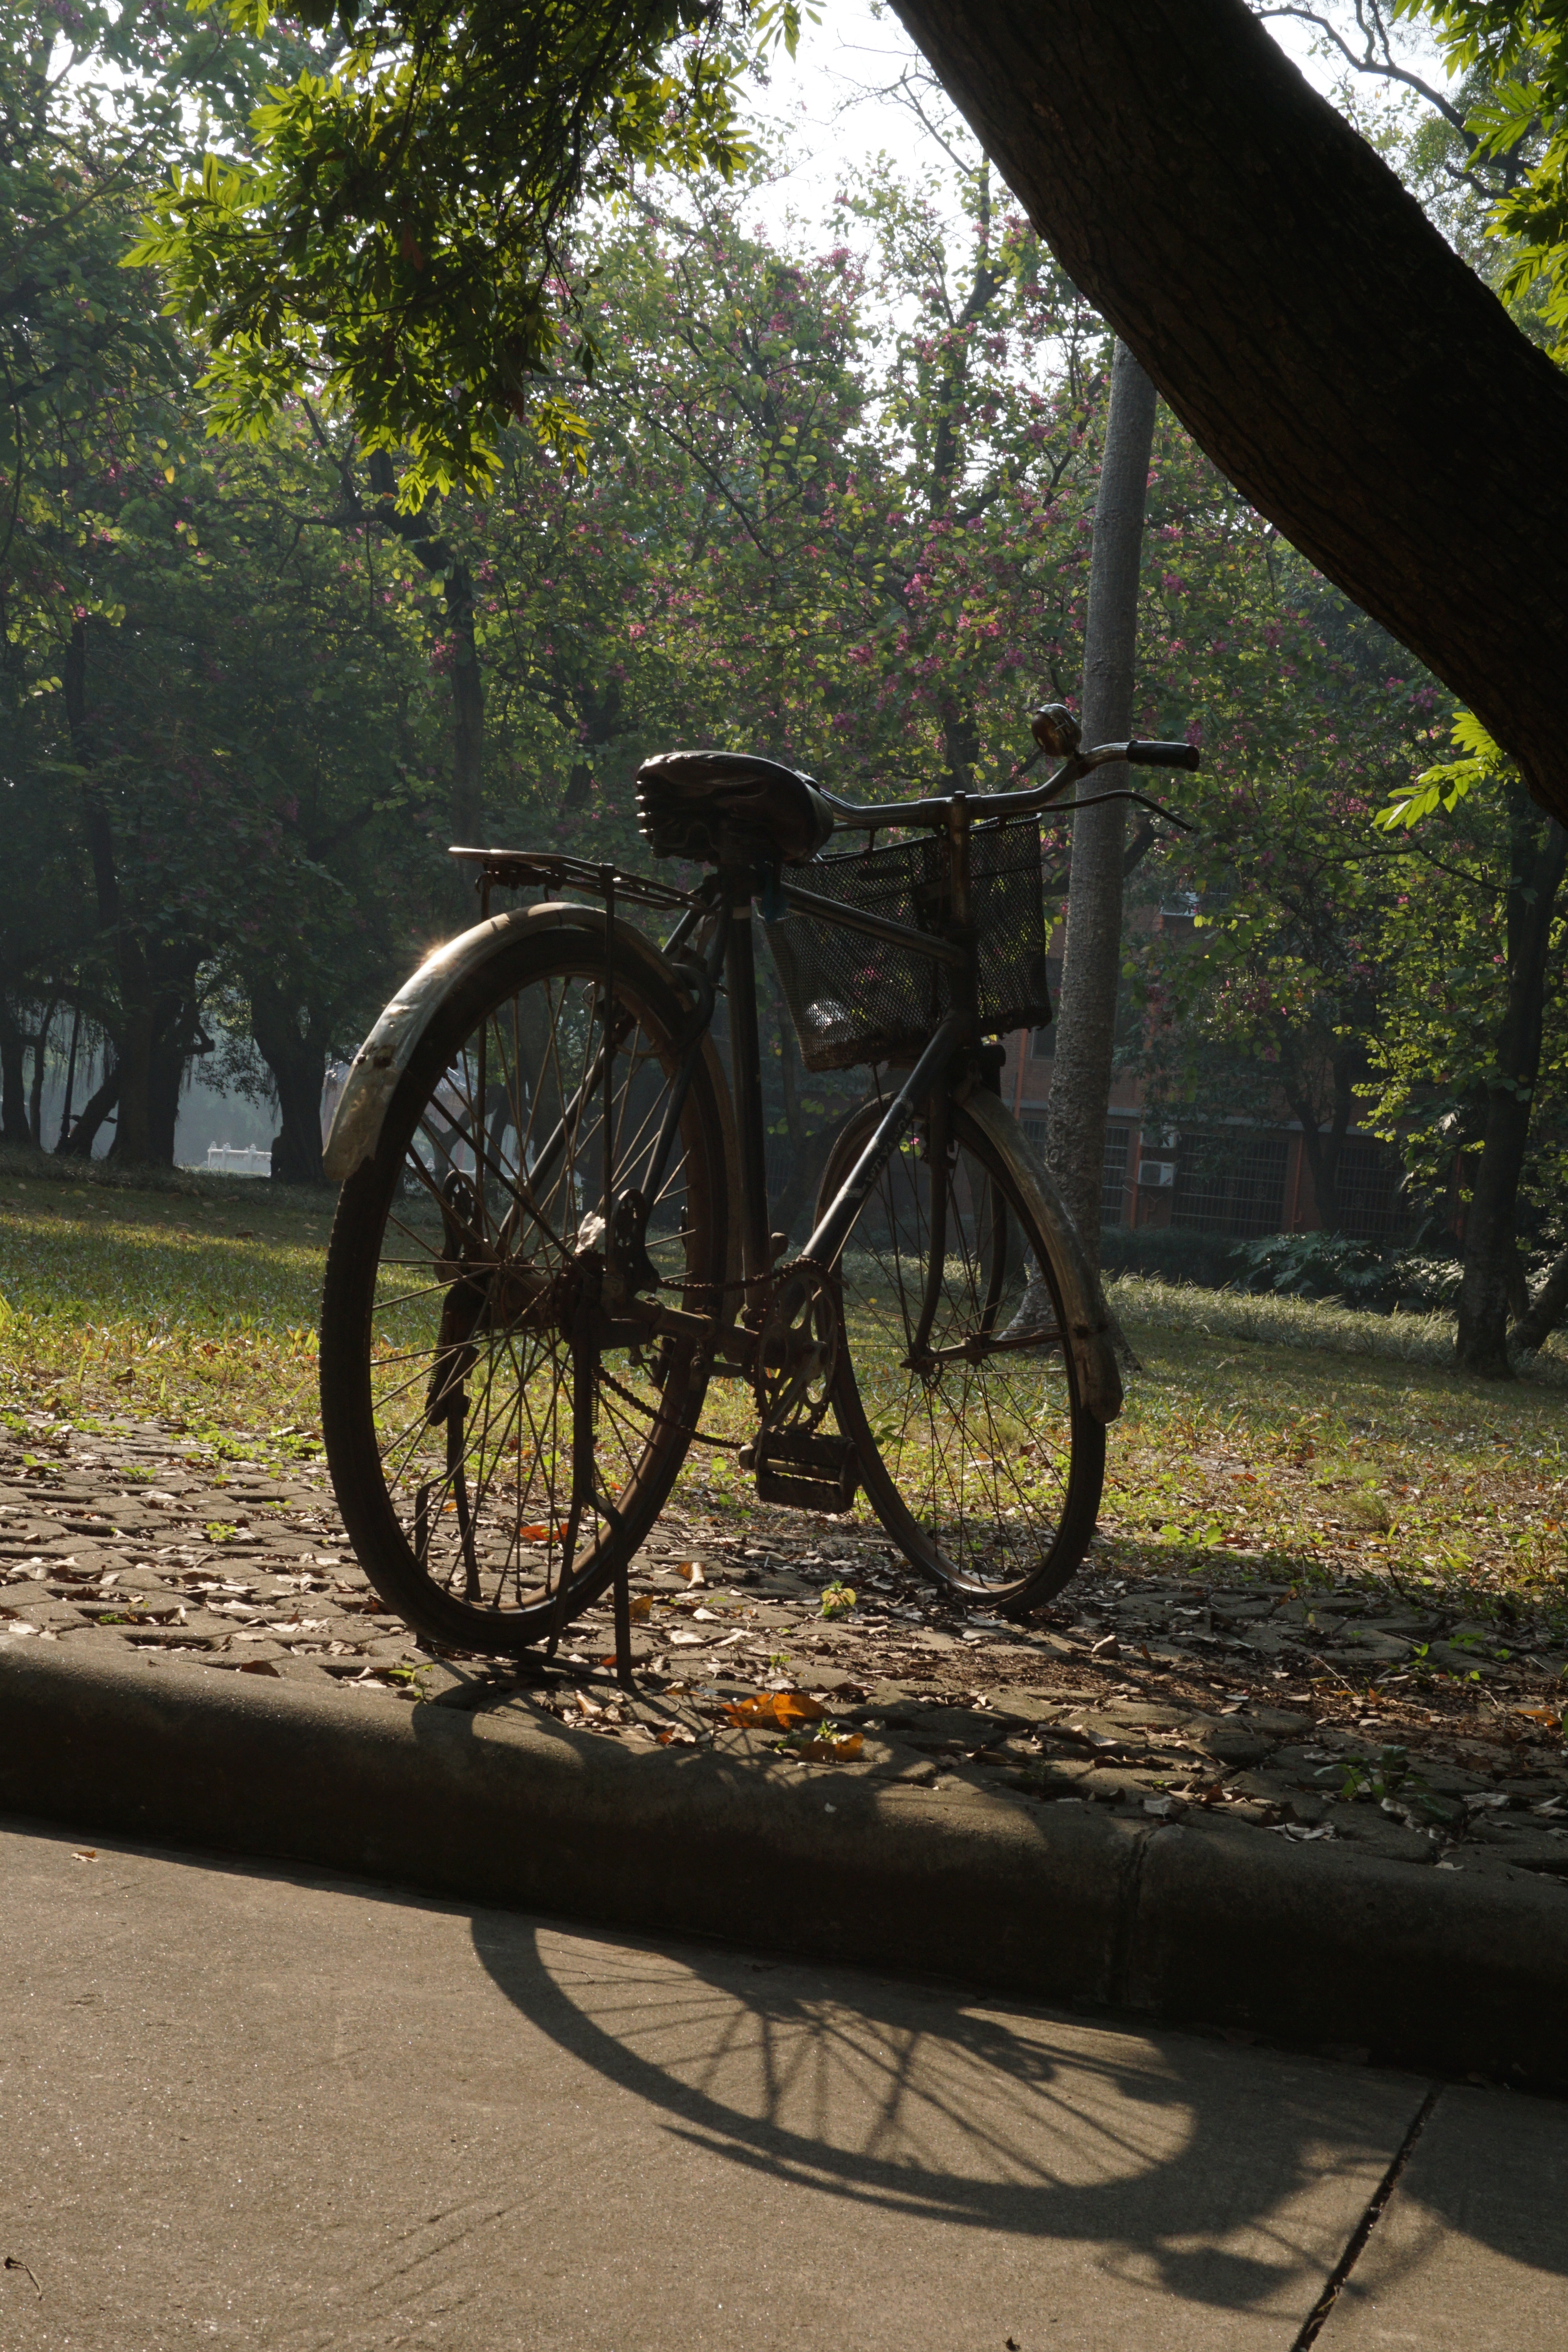
wheel, bicycle, vehicle, sports equipment, mountain bike, cycling, campus, small fresh, land vehicle, cycle sport